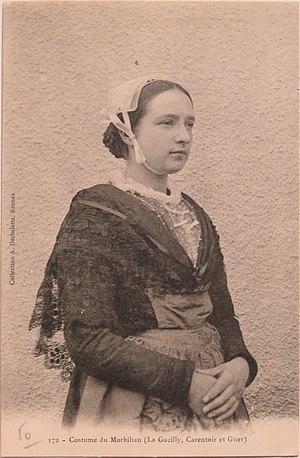
Carte postale Collection A. Dechelette, Rennes représentant une femme bretonne en costume (Opération Libre Peillac/Les Fougerêts).
Peillac [pɛjak] est une commune française, située dans le département du Morbihan en région Bretagne.